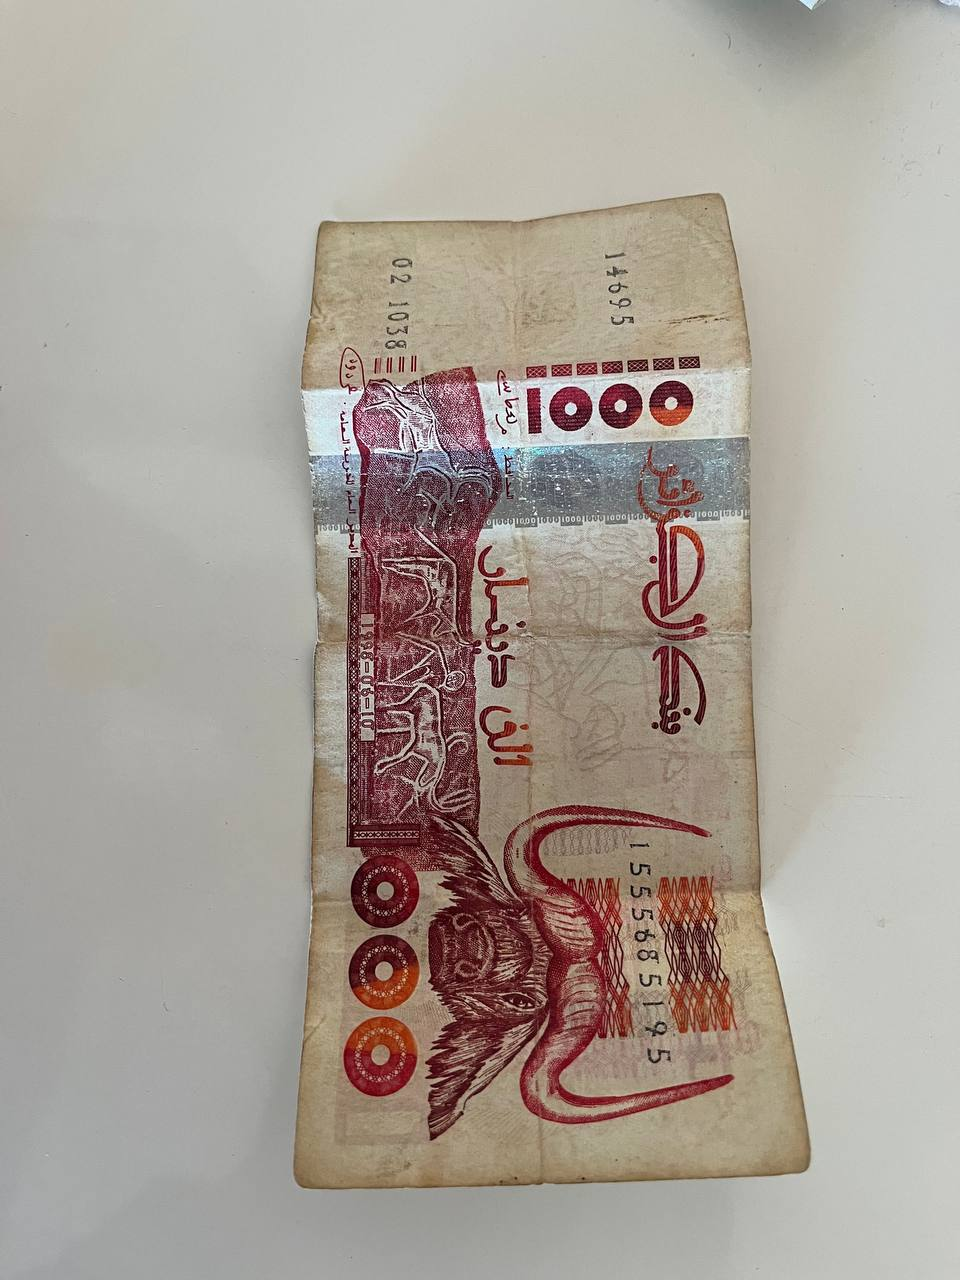
Denomination: 1000DZD